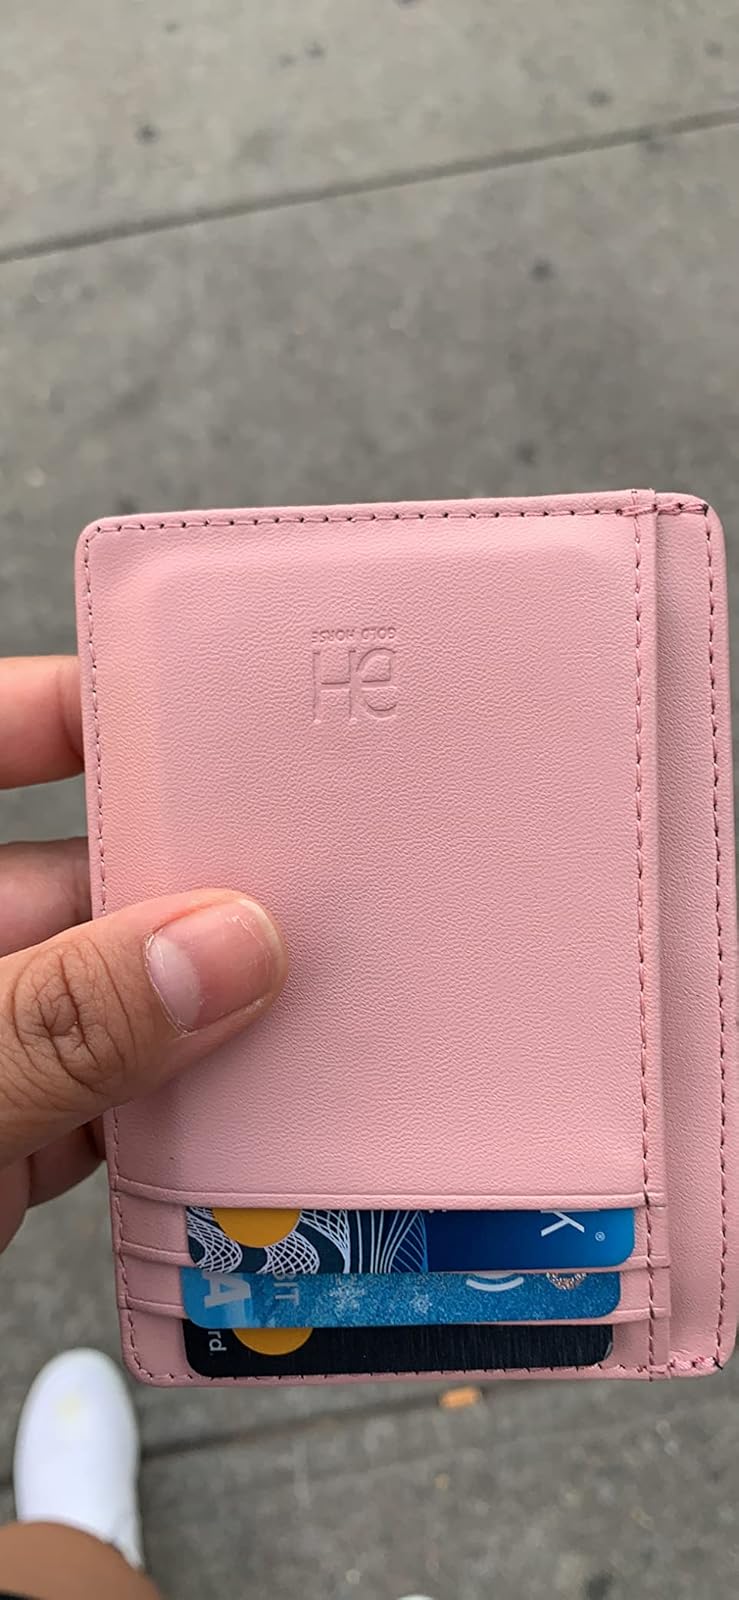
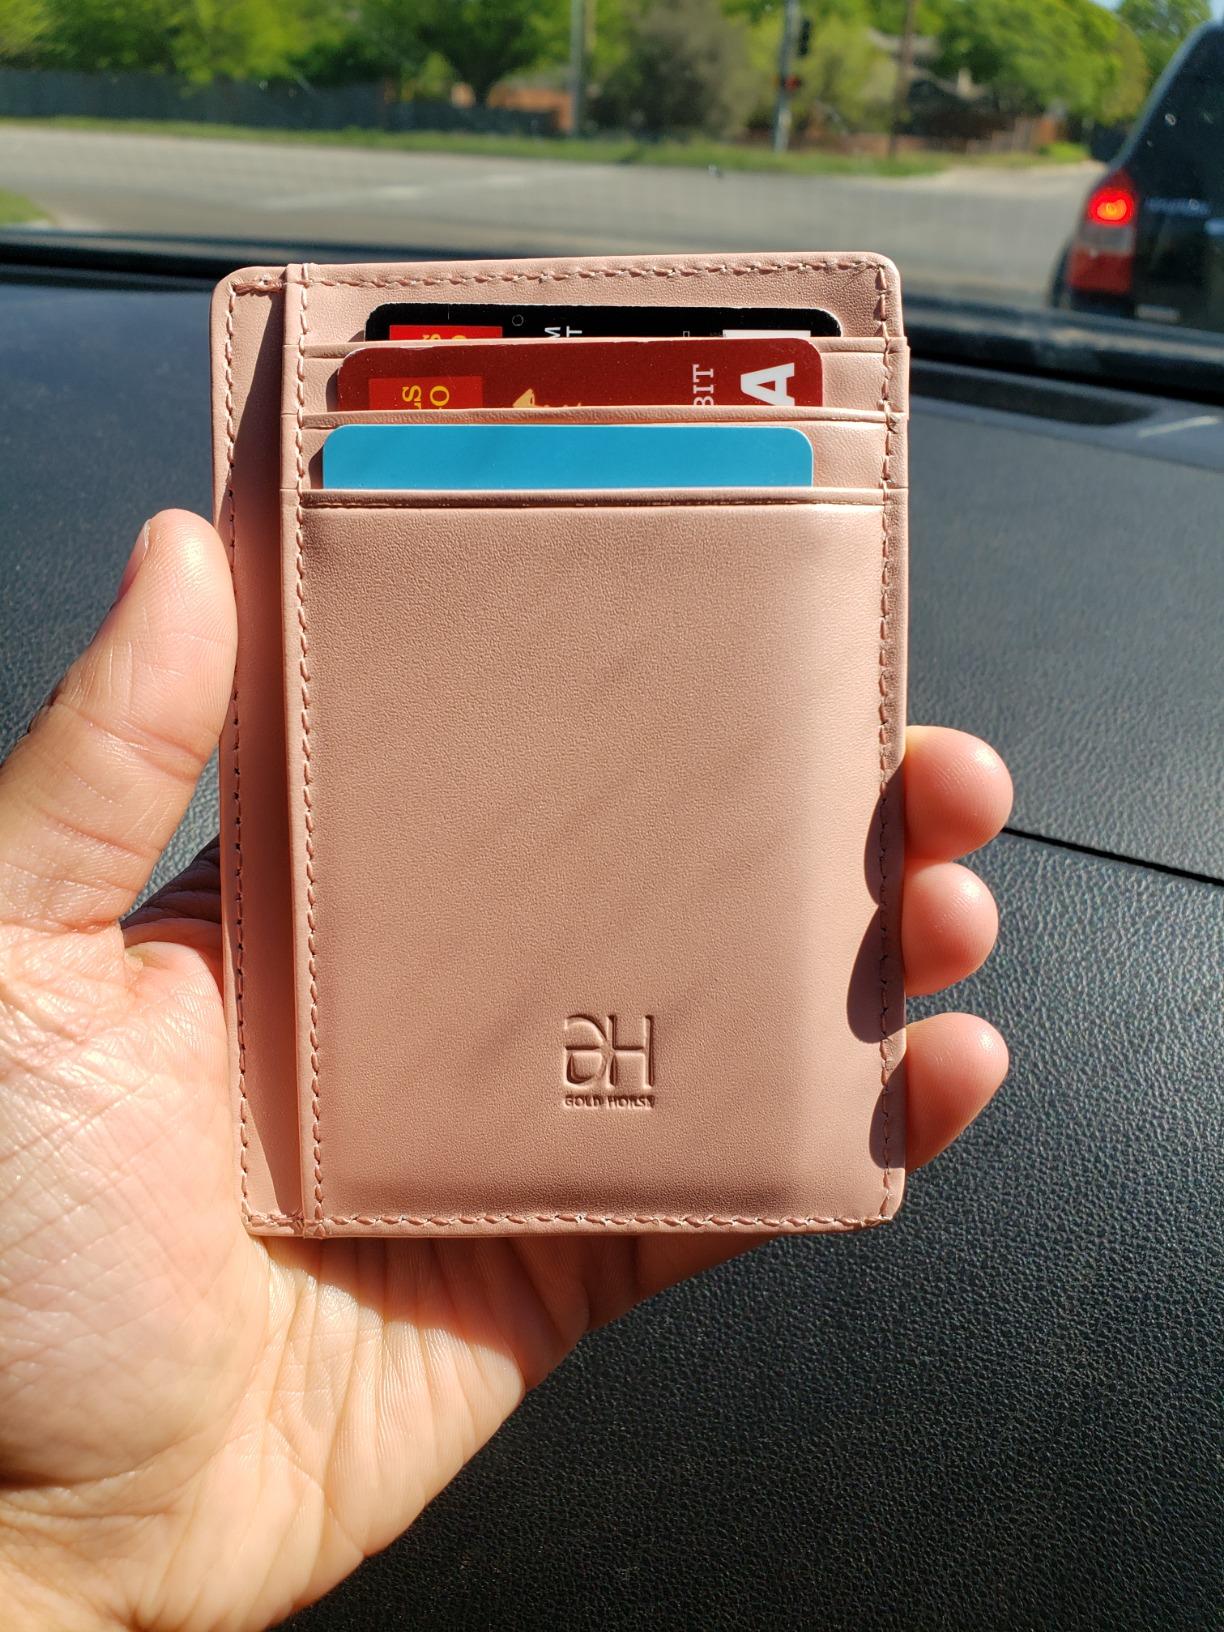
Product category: accessories_wallet
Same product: yes